History of France

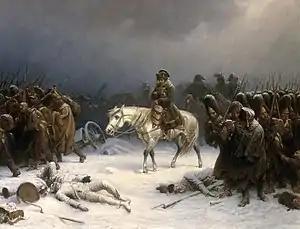
Napoleon Bonaparte retreating from Moscow, by Adolf Northern

The French Revolution was a period of political and societal change in France that began with the Estates General of 1789, and ended with the coup of 18 Brumaire in November 1799 and the formation of the French Consulate. Many of its ideas are considered fundamental principles of liberal democracy, while its values and institutions remain central to modern French political discourse.